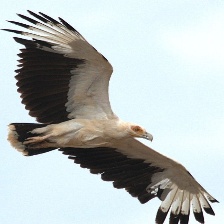
Species: PALM NUT VULTURE
Scientific name: GYPOHIERAX ANGOLENSIS
ImageNet parent category: vulture